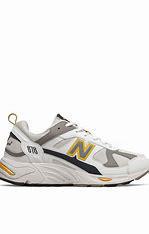
Brand: New
Model: Balance New Balance 878